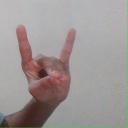
अक्षर: श